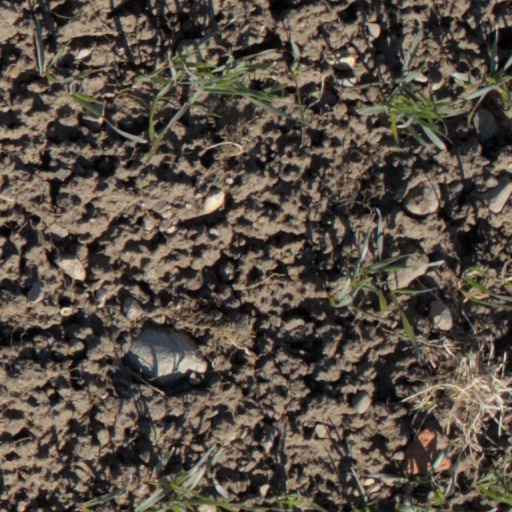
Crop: wheat